Rutherford County Owls

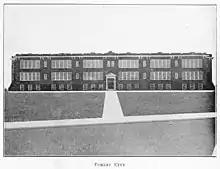
(1922) Forest City School. Forest City, North Carolina

It was reported that the 1936 Rutherford City Owls played minor league home games at Alexander Park in Forest City.